Midewiwin

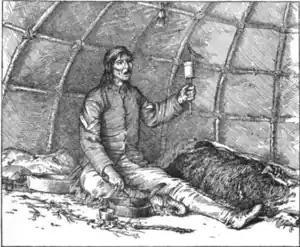
"Midew" in a "mide-wiigiwaam" (medicine lodge).

The Midewiwin (in syllabics: , also spelled "Midewin" and "Medewiwin") or the Grand Medicine Society is a religious society of some of the Indigenous peoples of the Maritimes, New England and Great Lakes regions in North America. Its practitioners are called "Midew", and the practices of "Midewiwin" are referred to as "Mide". Occasionally, male "Midew" is called "Midewinini", which is sometimes translated into English as "medicine man".